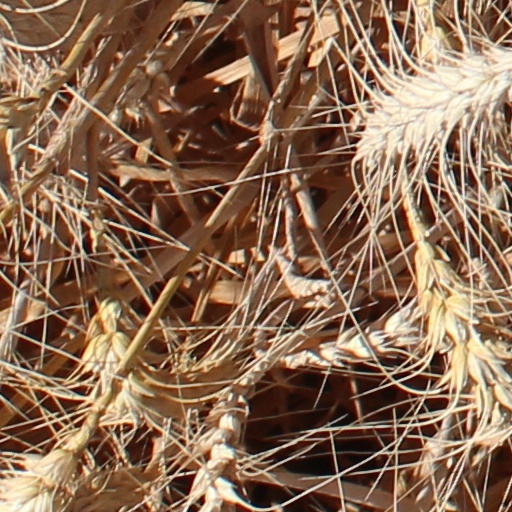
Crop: wheat